Omurai Station

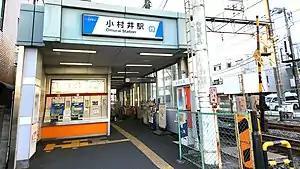
The entrance in December 2022

is a railway station on the Tobu Kameido Line in Sumida, Tokyo, Japan, operated by the private railway operator Tobu Railway.